Edward Jump

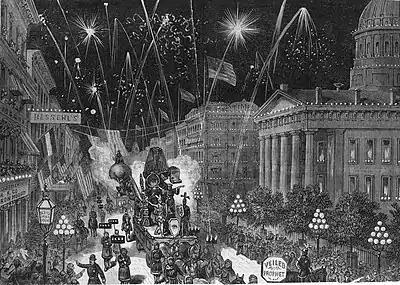
St. Louis's first Veiled Prophet Parade, drawn by Jump, 1878. The Old Courthouse (St. Louis), is at the right.

Jump was born in Paris, France, around 1831. His early life is not well documented, but he emigrated to California in 1852, attracted to the United States by the California Gold Rush. He traveled in the Western United States, returned to Paris for a short time and then back to the U.S.